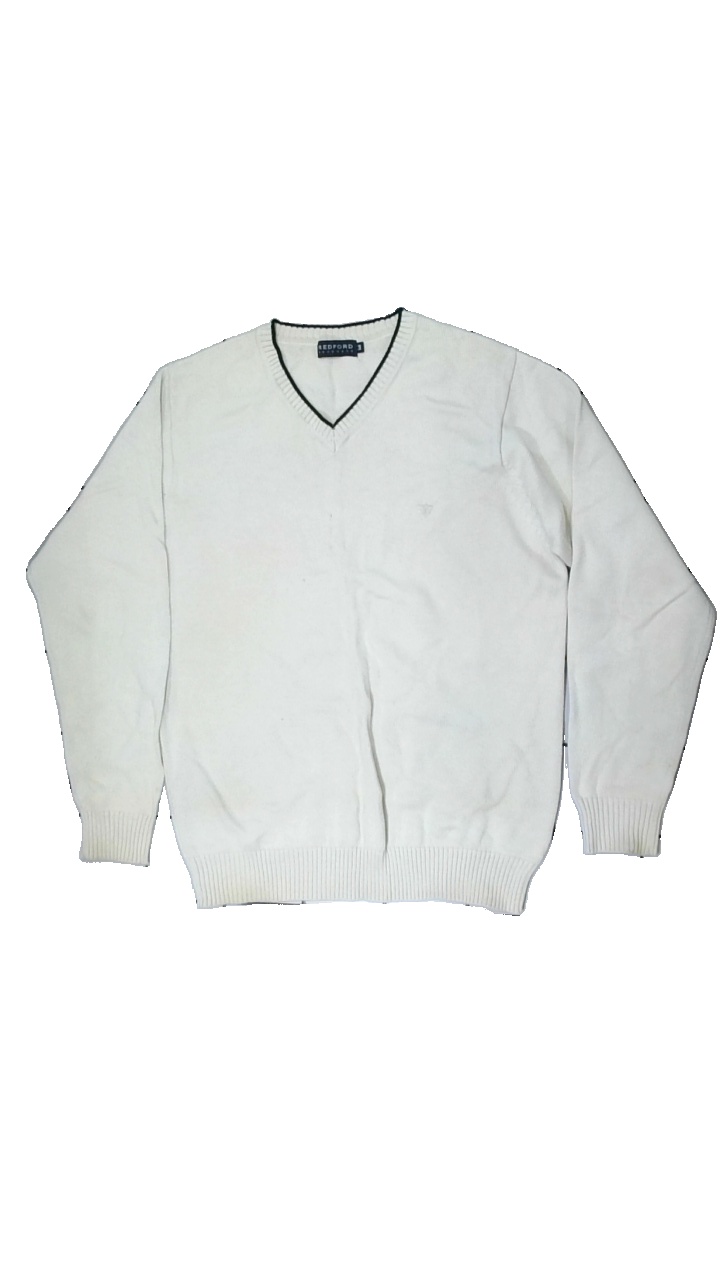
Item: Sweater (Men)
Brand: Redford
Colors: Beige, Black
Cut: V-collar
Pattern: Other
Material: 70% acrylic, 30% cotton
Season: All
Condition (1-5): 1
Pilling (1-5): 3
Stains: Major
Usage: Export
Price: <50